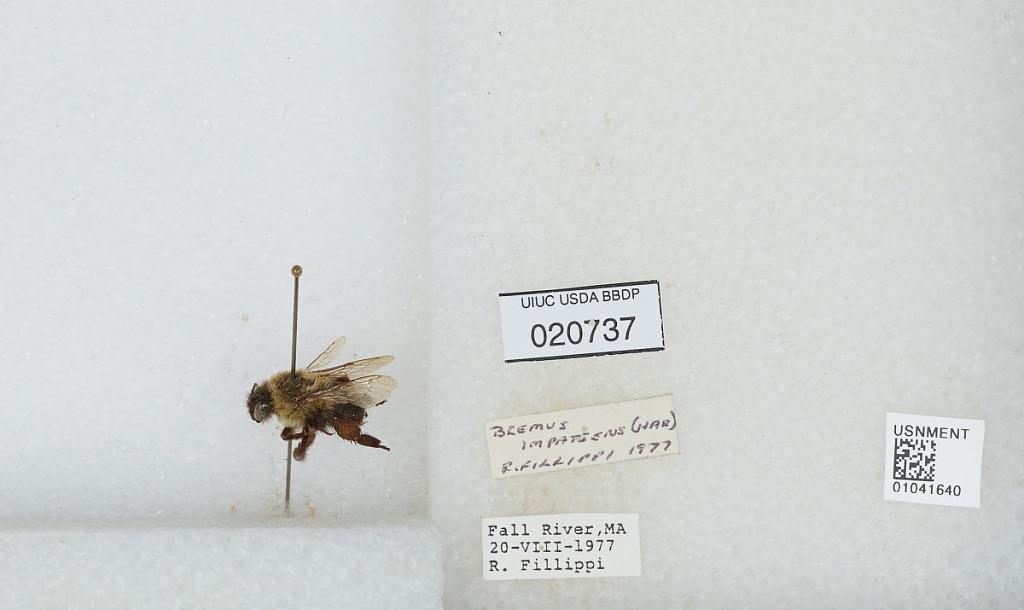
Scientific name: Bombus sp.
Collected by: R. Fillippi
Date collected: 1977-8-20
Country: United States
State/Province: Massachusetts
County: Bristol
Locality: Fall River
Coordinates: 41.7014, -71.1556